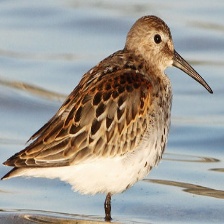
Species: DUNLIN
Scientific name: CALIDRIS ALPINA
ImageNet parent category: red-backed_sandpiper